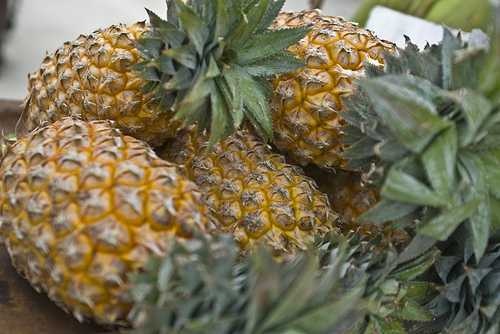
Label: Pineapple